Bob Hoover

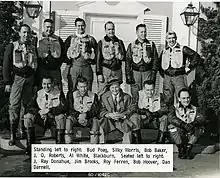
Bob Hoover photographed with North American Aviation test pilots, bottom row second from right, "c".1957

Hoover learned to fly at Berry Field in Nashville, Tennessee while working at a local grocery store to pay for the flight training. He enlisted in the Tennessee National Guard and was sent for pilot training with the United States Army. Assigned to the 98th Fighter Squadron, he was assigned to advanced training in Florida, flying P-40Ks, and was accidentally shot down by a fellow pilot over Mullet Key Bay, Florida, on November 9, 1942.